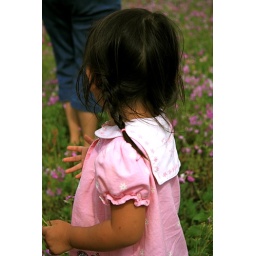
jami in the flower field